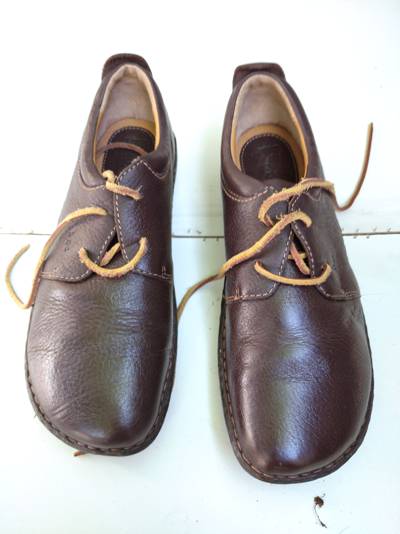
Waste category: shoes